Sala gang

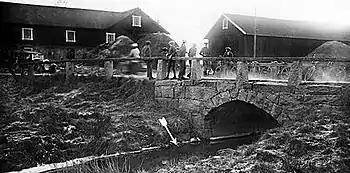
The Sala gangs first victim was the cab driver Sven Eriksson who was found in a stream at Sörbo bro, right outside the town of Sala.

The Sala gang was a group of five individuals originating from Sala, Sweden, that committed at least five murders and several thefts and burglaries from 1930 to 1936 in and around Sala. The gang's leader was Sigvard Thurneman (claims have been made that his assumed last name originated from the English word manhunter and he had relocated the letters) who had founded a spiritual organization with a very strict hierarchy, from which he recruited the members that would make up Salaligan. The circumstances surrounding the murders and other crimes performed by the gang are not fully known and there are many stories about astonishing plans that were never executed. Thurneman's many lies and different stories further make many details surrounding the gang and its actions unknown.